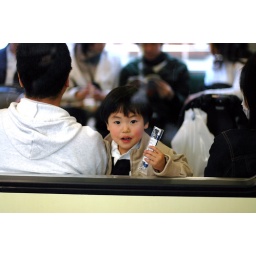
in front of window local train